American Chess Congress

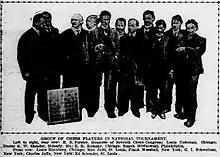
Group photo from the 1904 tournament

The seventh American Chess Congress was held in St. Louis in 1904. With US Champion Harry Nelson Pillsbury ill and dying, Max Judd tried to arrange the seventh ACC, with the stipulation that the US title be awarded to the winner. Judd disputed Pillsbury's ownership of the title by challenging the legitimacy of the whole succession since the time of Mackenzie, disputing Lipschutz's claim to have acquired the title at New York 1889, and everything that had happened since then. Pillsbury, from bed objected to Judd's plans, and prevailed on his friend, the lawyer Walter Penn Shipley, to intercede. Judd's tournament was held anyway, and said to be for "The United States Tourney Championship", a title explicitly said to have no relation to the United States Championship title held by Pillsbury. The tournament was won by Frank James Marshall, ahead of Judd. There were 10 players: Louis Eisenberg, Charles Jaffe, Judd, Kemeny, Marshall, Stasch Mlotkowski, Edward F. Schrader, Eugene Wesley Schrader, Schwietzer, and Louis Uedemann. The winner was actually named U.S. Champion at the conclusion of this tournament.